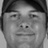
Emotion: happy